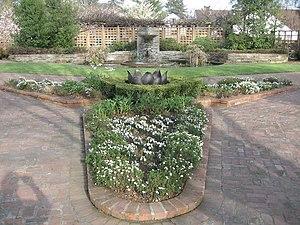
Liste complète des 135 National Historic Landmarks de Californie.